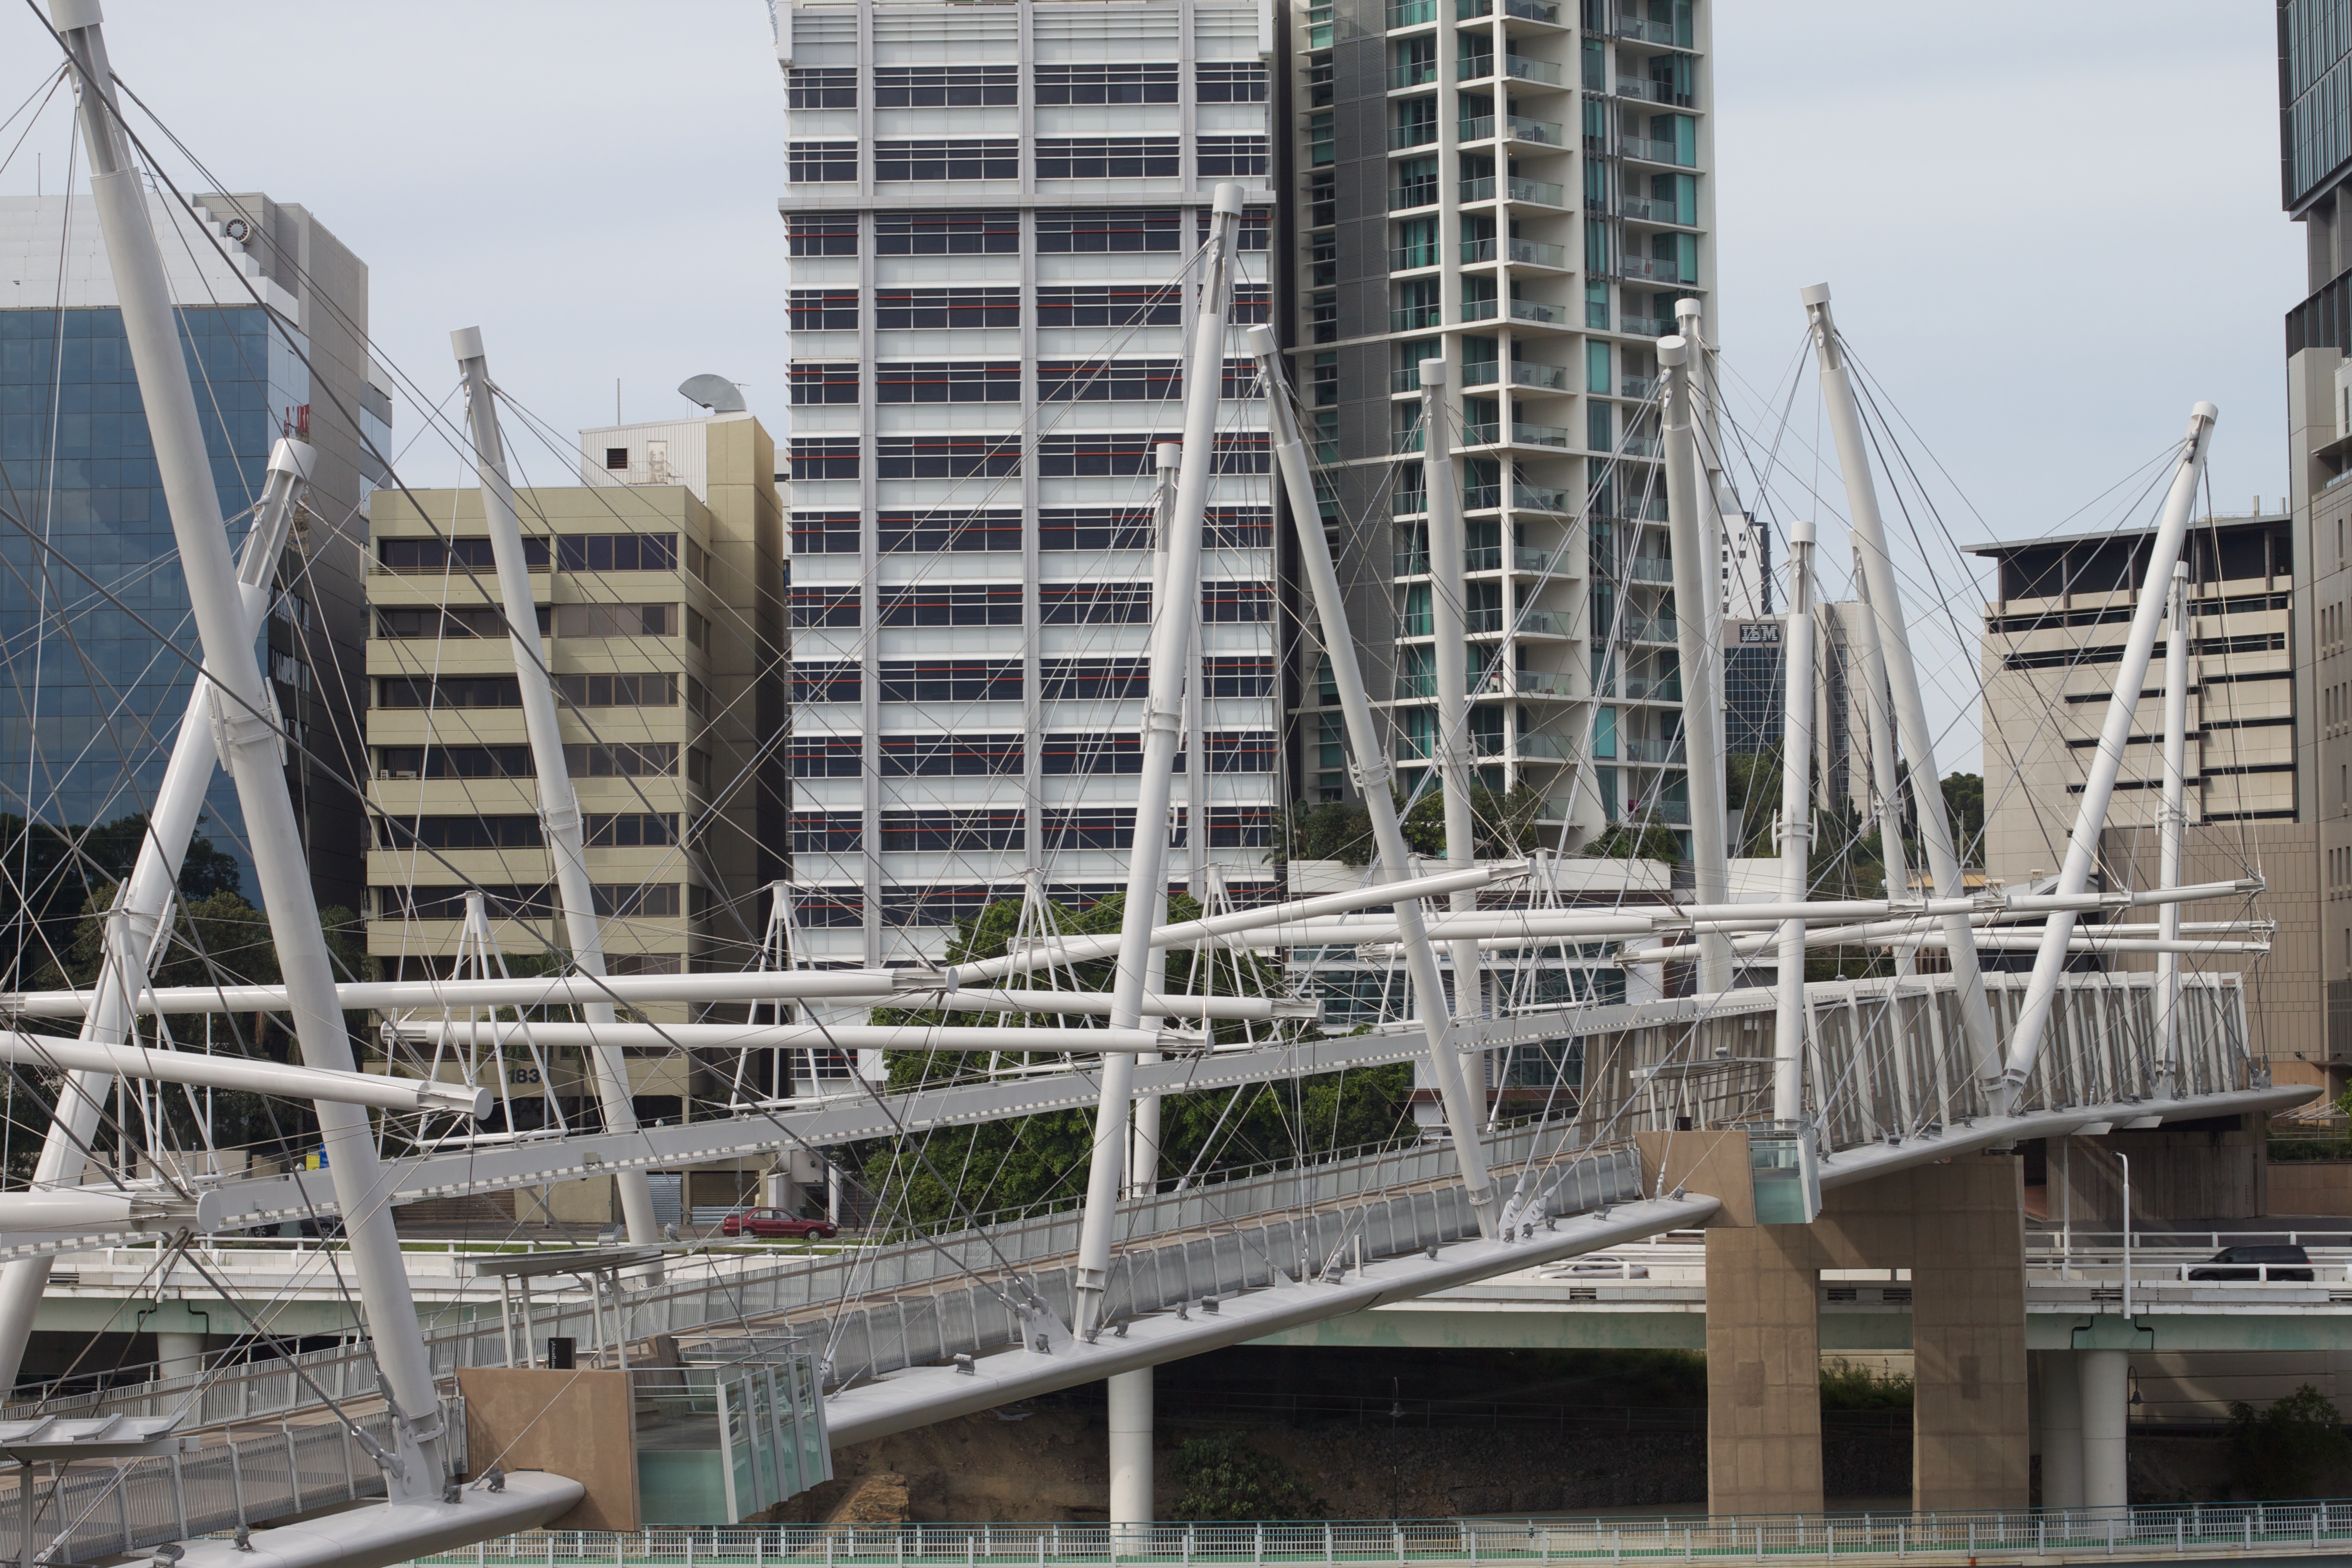
architecture, structure, bridge, skyline, skyscraper, overpass, downtown, construction, stadium, tower block, public transport, arena, condominium, urban area, skyway, sport venue